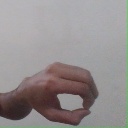
अक्षर: औ